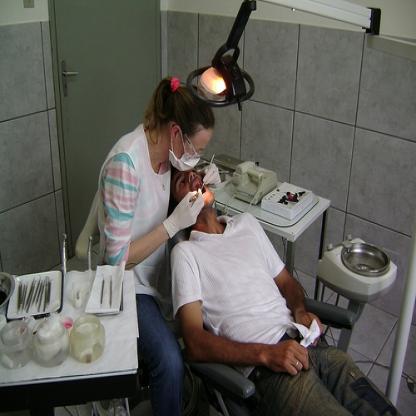
Scene: Indoor